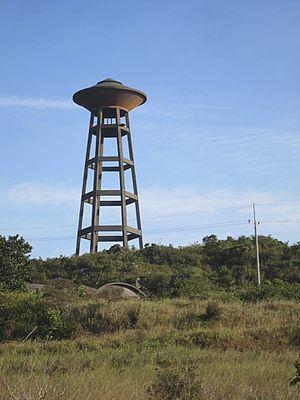
Le château d'eau des années 1960
La station d'altitude de Bokor est une ancienne station climatique française abandonnée située sur une falaise à 1 000 mètres d'altitude dans le parc national de Preah Monivong, au sud du Cambodge à l'ouest de la ville de Kampot.